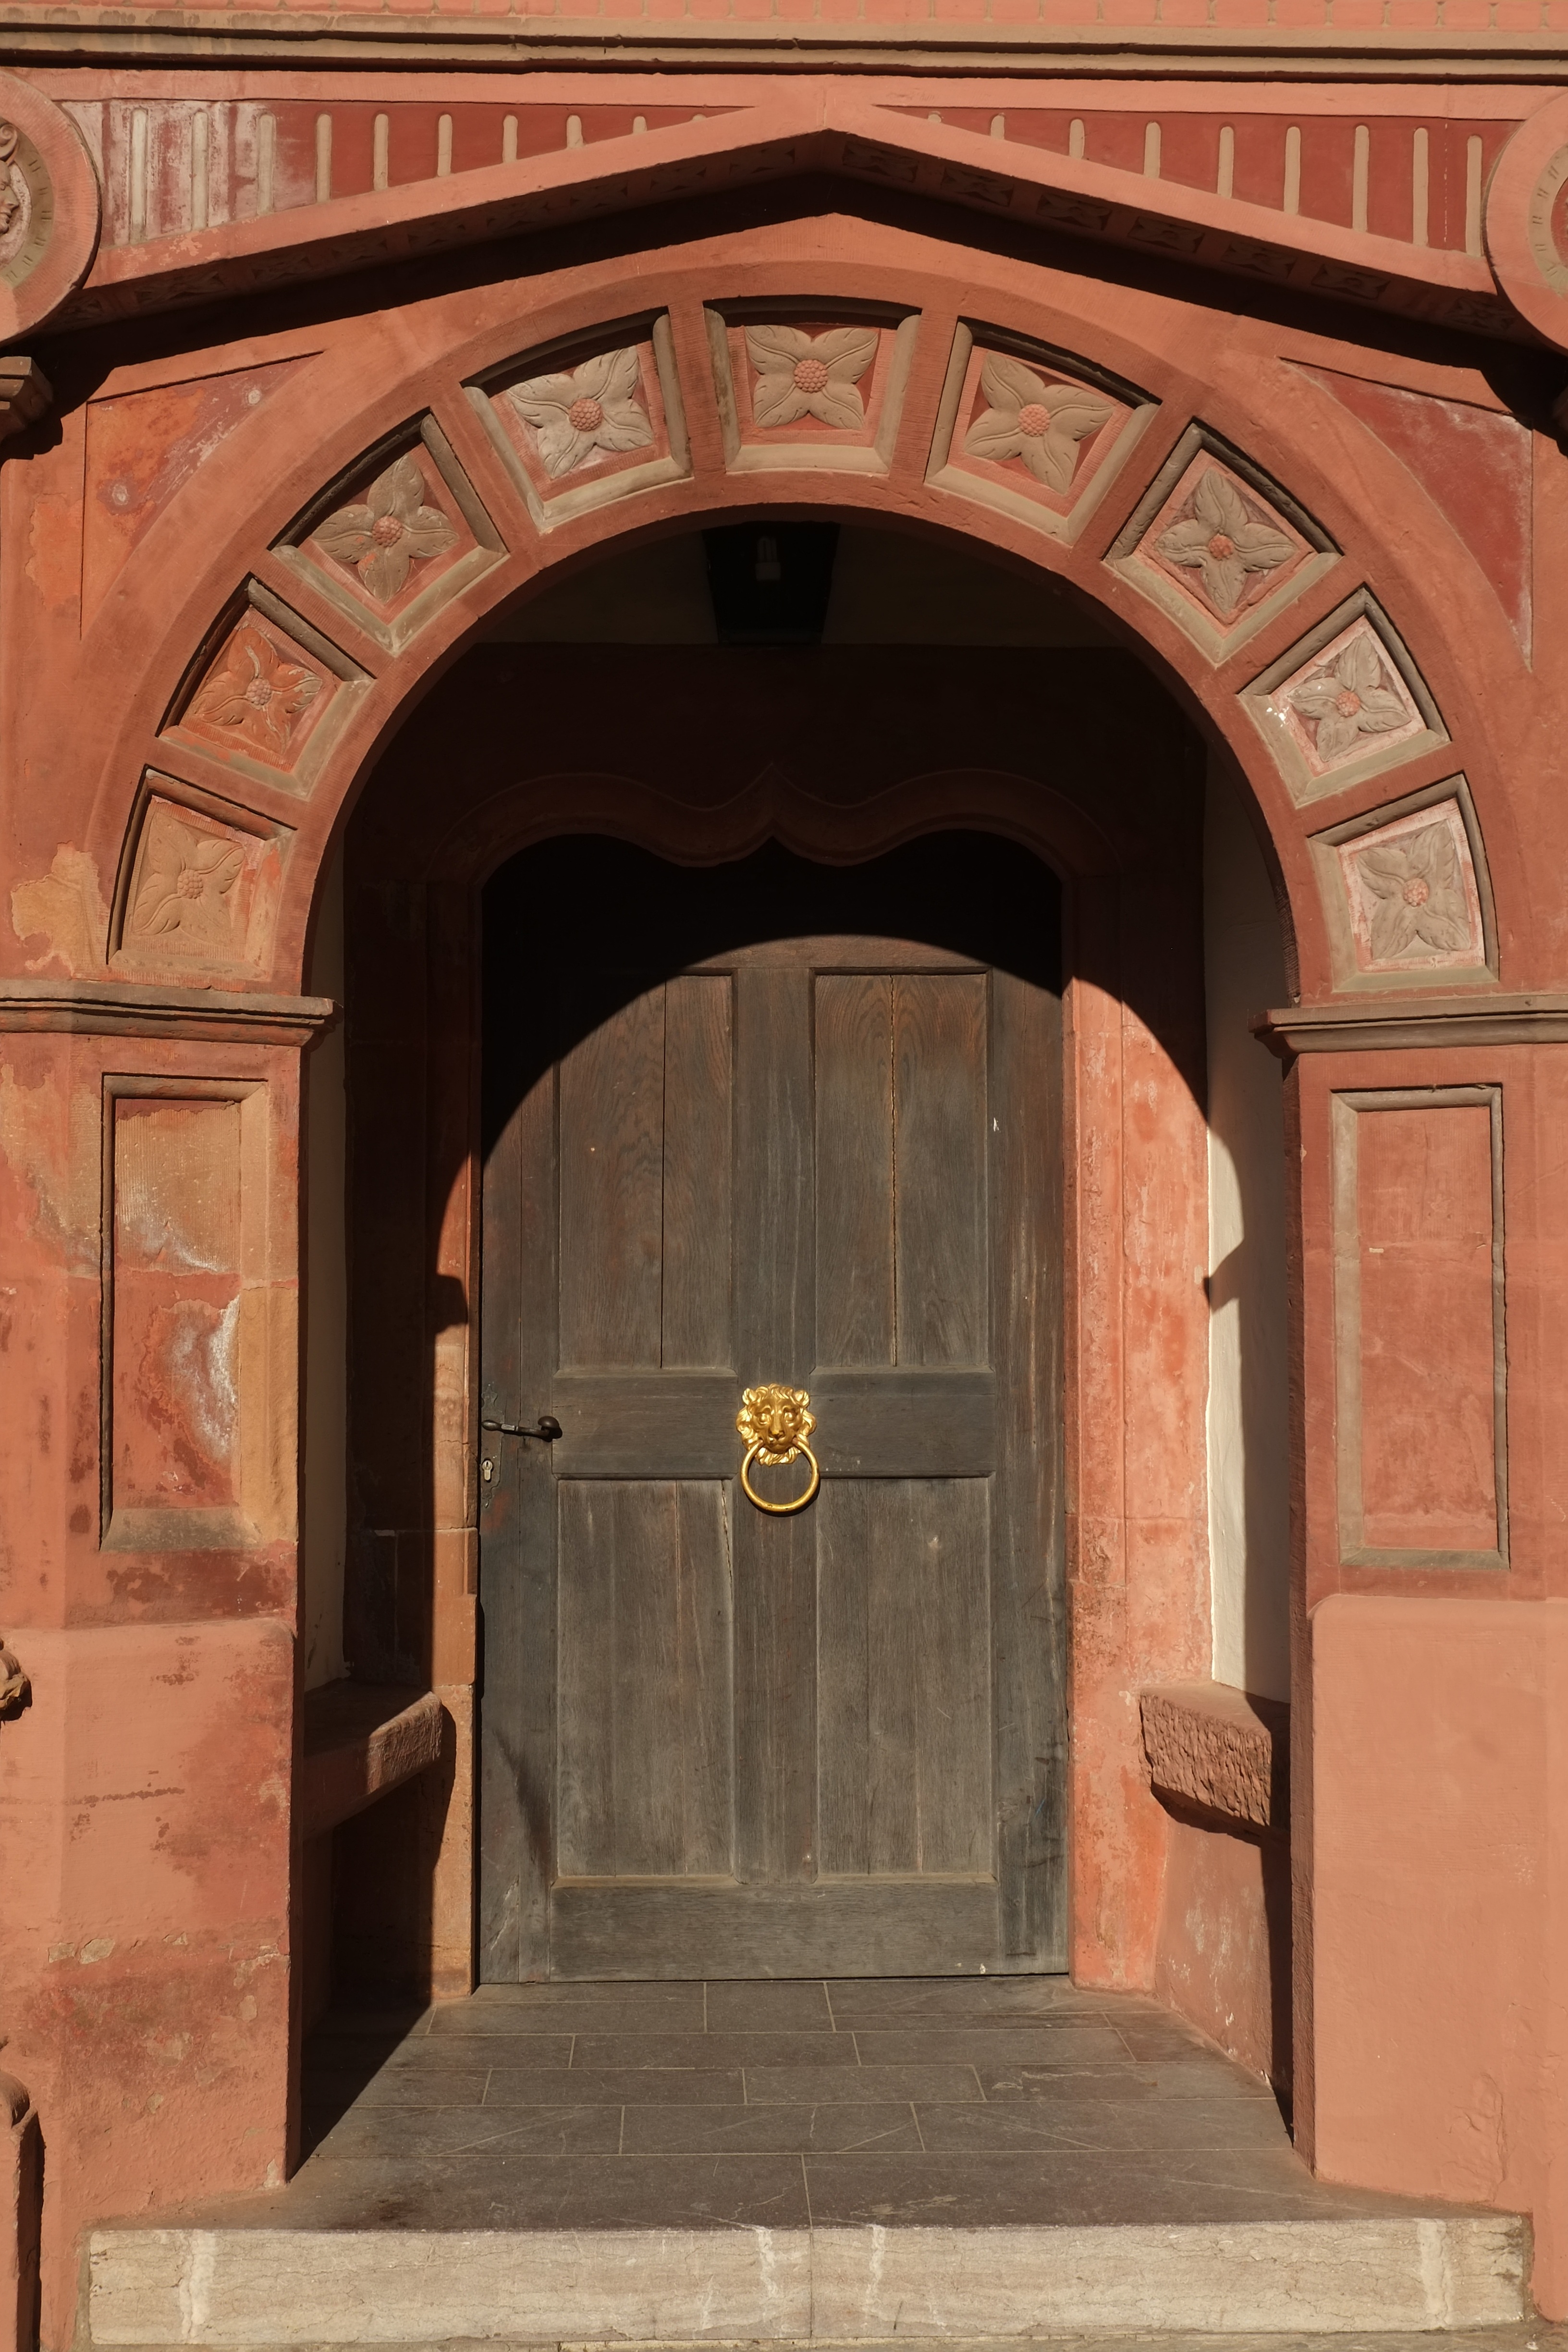
architecture, structure, wood, building, old, wall, stone, arch, facade, old building, gate, brick, door, ornament, front door, wooden door, archway, decorative, closed, decorated, input, house entrance, historically, old door, masonry, ornaments, portal, columnar, home front, hauswand, truss, completed, decorated portal, weilburg, city weilburg, ancient history